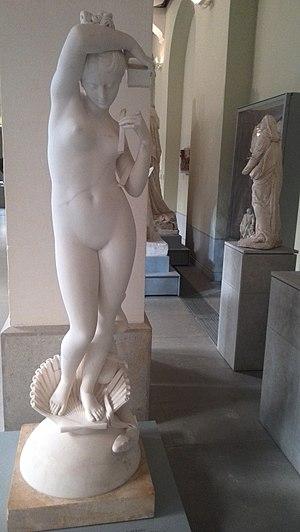
""Pandore"", Henri-Joseph Rutxhiel (1819), photographiée au Musée Granet d'Aix-en-Provence. Prêt du Musée du Louvre."
Henri-Joseph Rutxhiel, né en 1775 à Lierneux en Belgique, et mort en 1837 à Paris, est un sculpteur belge.